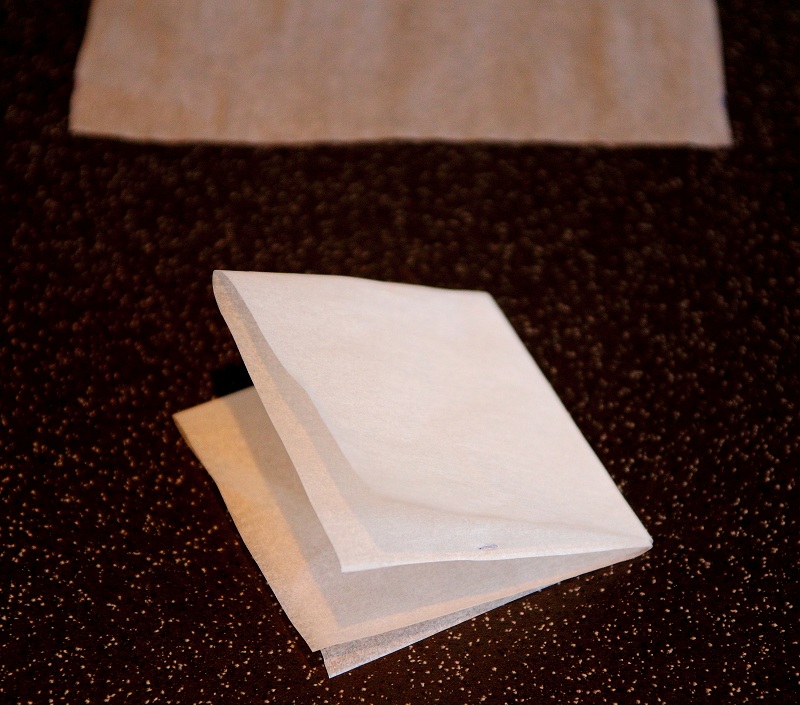
Waste category: paper